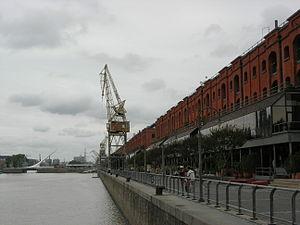
Puerto Madero, port de Buenos Aires (Argentine). Les anciens docks.